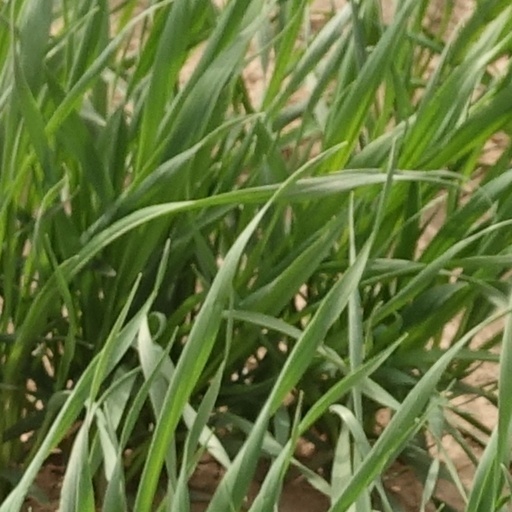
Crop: wheat